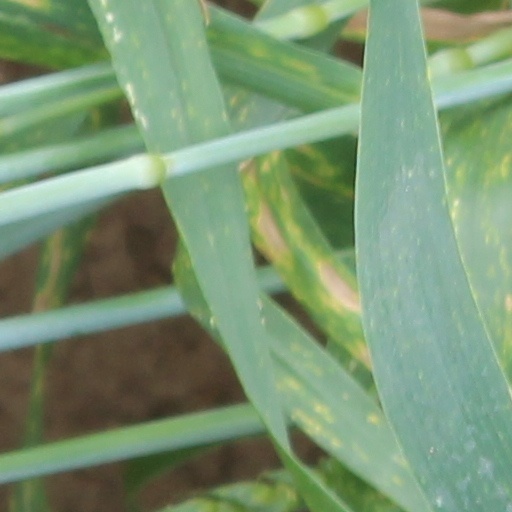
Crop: wheat